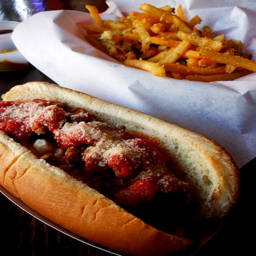
a chili dog and french fries on a table
A meal with hot dog and French fries.
A hot dog that is spiced up and fries that are also spiced up.
A hot dog with toppings, and a side of garlic fries.
A hotdog with toppings next to a basket of seasoned fries.